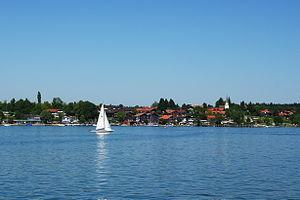
Gstadt am Chiemsee est une commune allemande de Bavière, située dans l'arrondissement de Rosenheim, dans le district de Haute-Bavière.